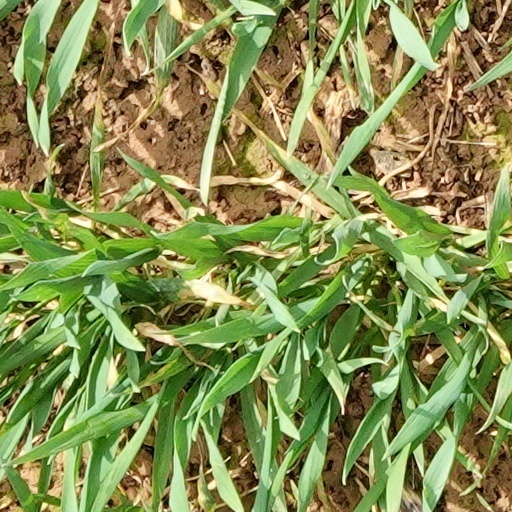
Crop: wheat